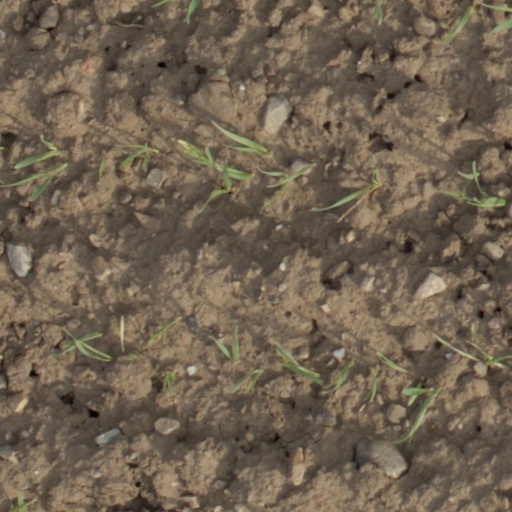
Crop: wheat